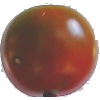
Label: Tomato Maroon 1